Sky position (RA, Dec in degrees): 152.655, 5.151
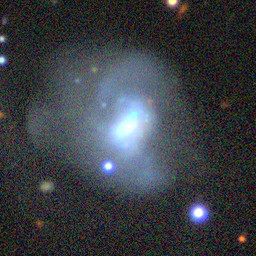
Galaxy morphology: Disturbed Galaxies